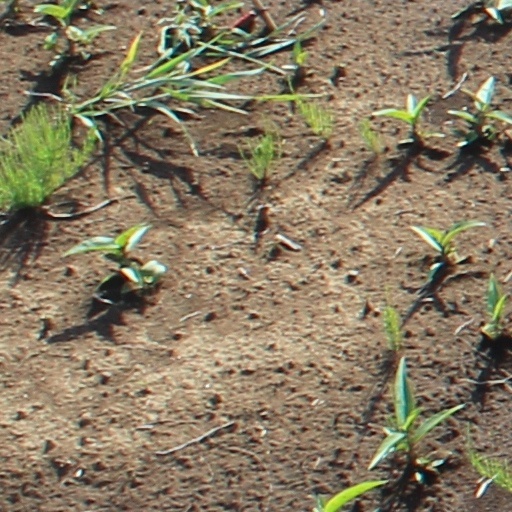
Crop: wheat